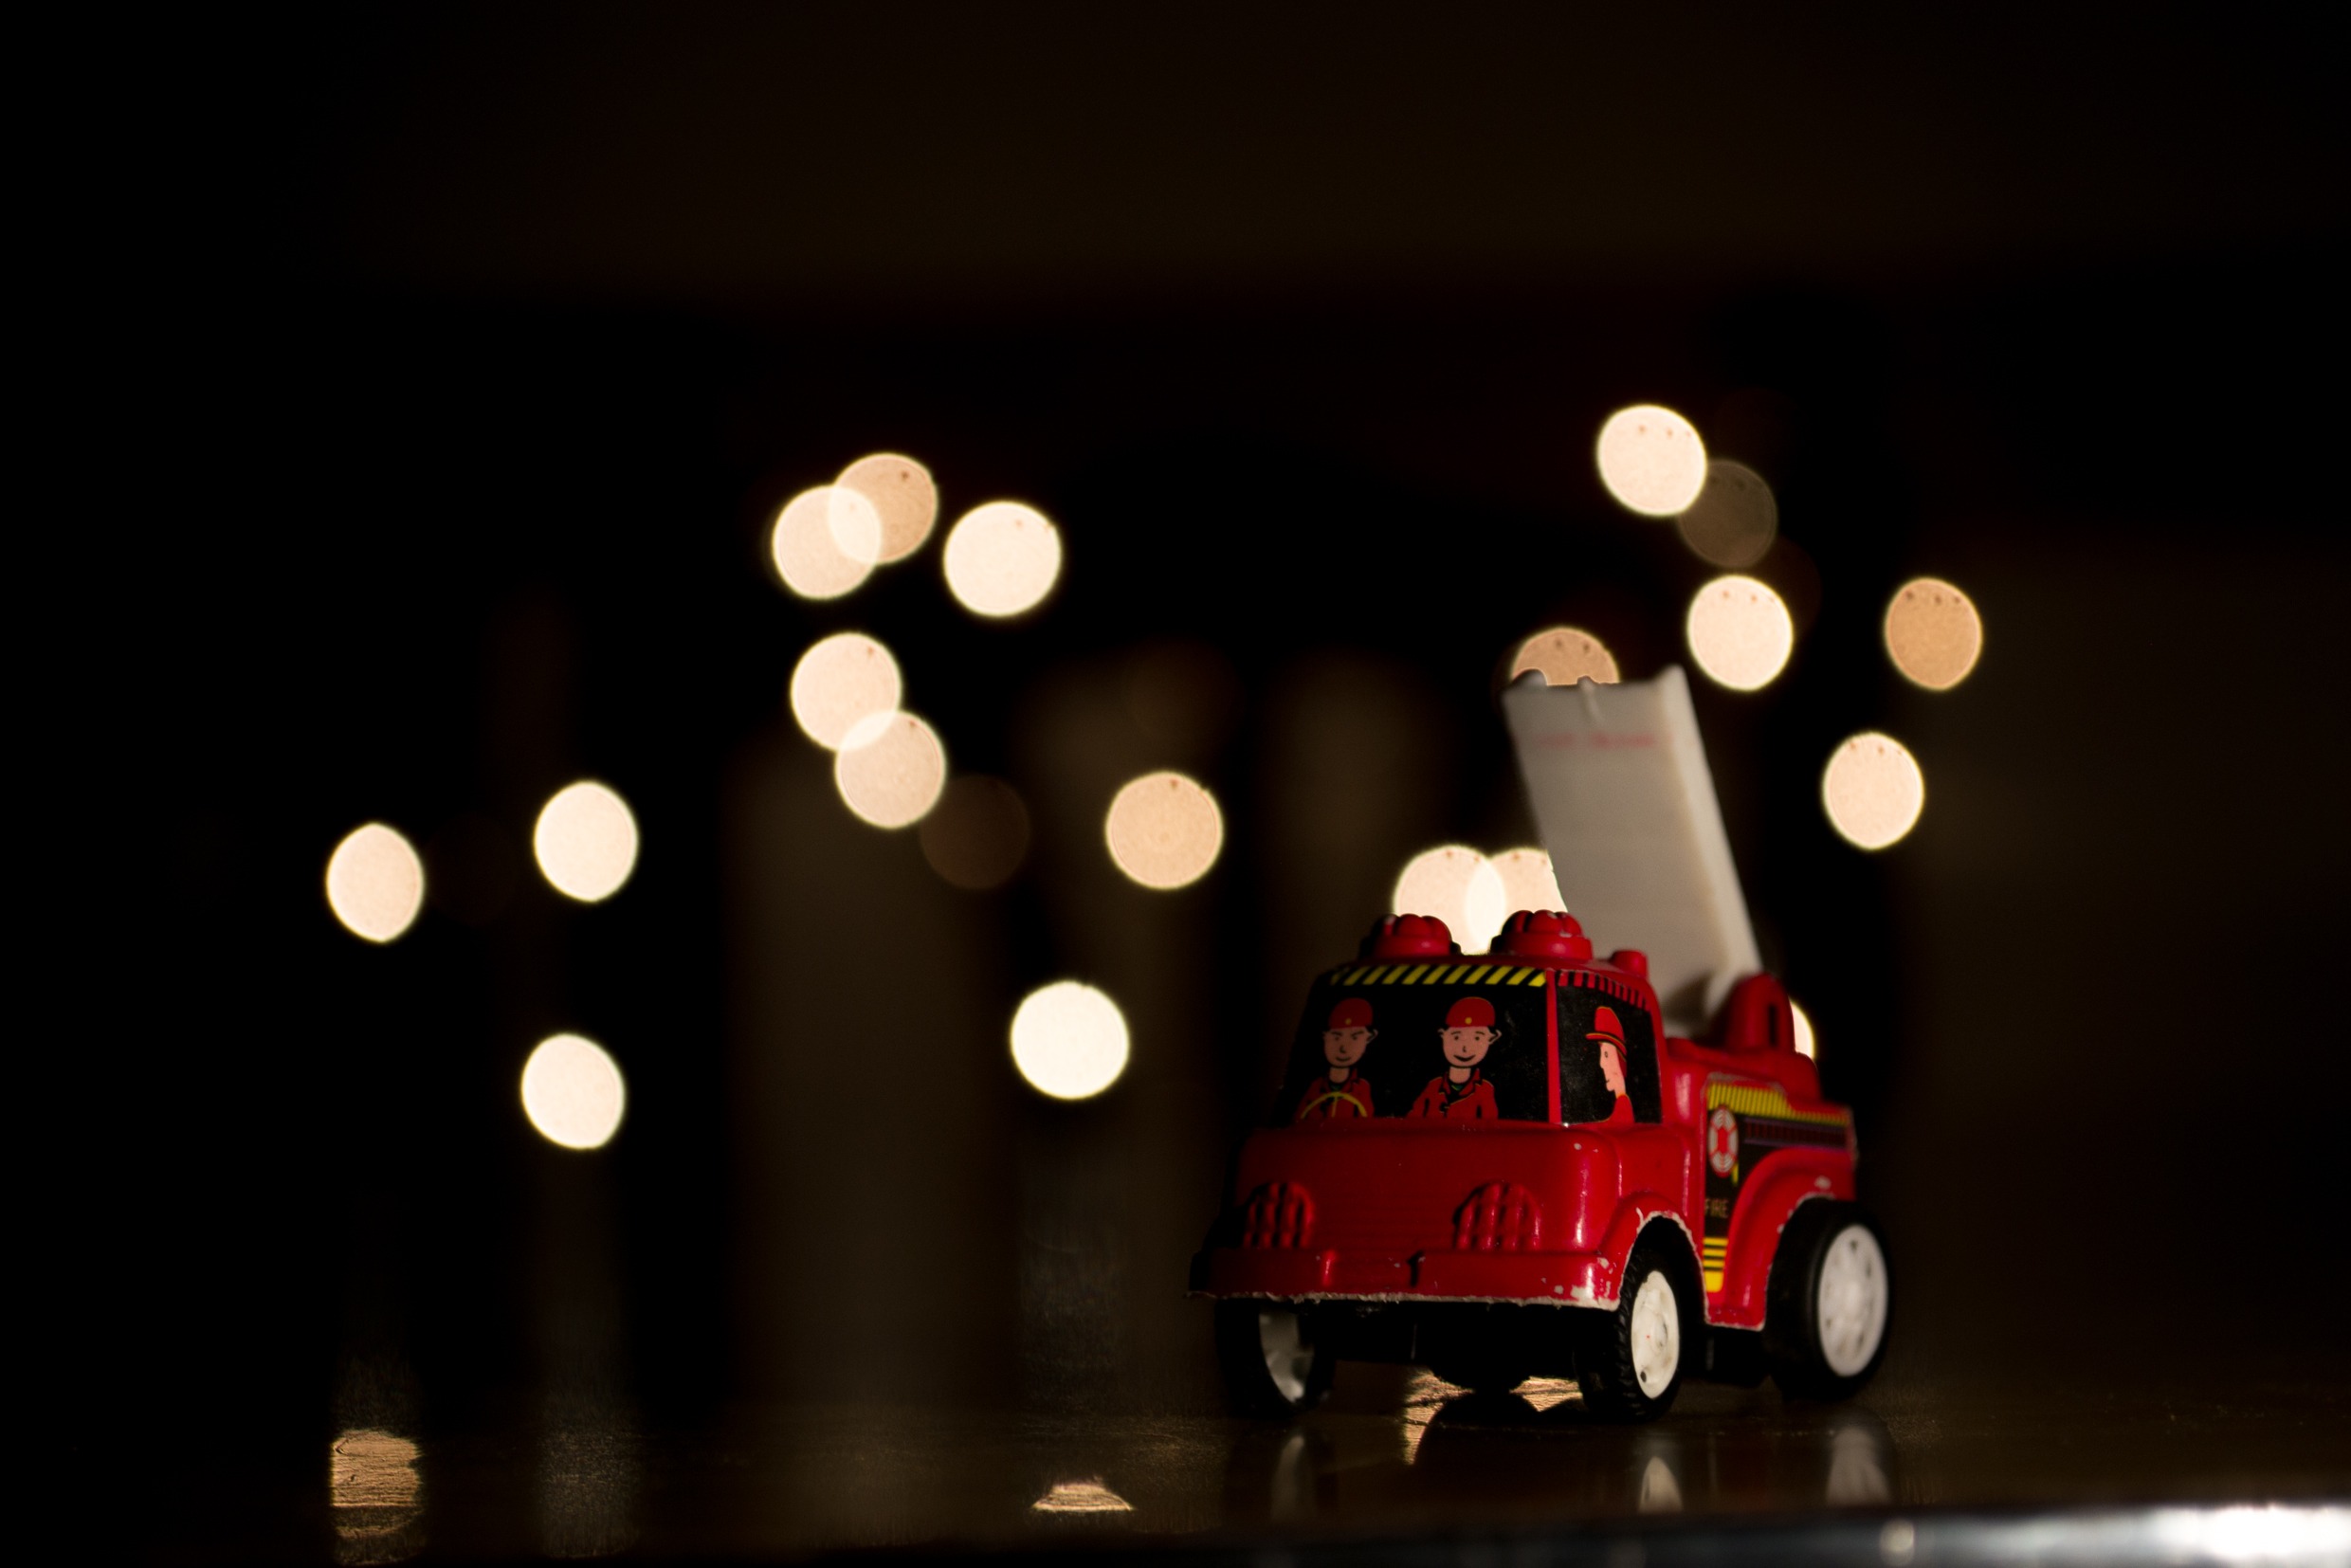
light, night, game, truck, red, fire, darkness, christmas, lighting, lights, toys